E. C. Peery Building

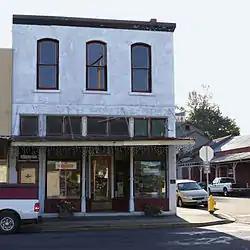

The E. C. Peery Building is a historic building in Scio, Oregon, United States that was built in 1881 in the Italianate style. It was listed on the National Register of Historic Places in 1998.